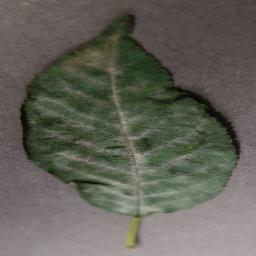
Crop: cherry
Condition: (including_sour)_powdery_mildew